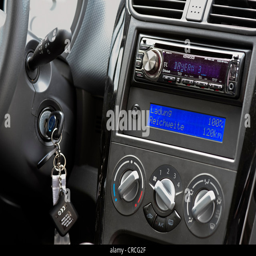
display on the dashboard of an electric car , display showing that the battery is 100 per cent charged